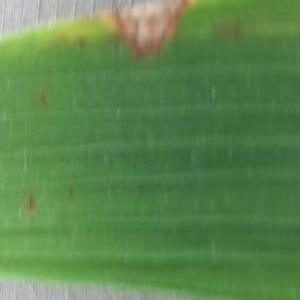
Disease: Blast